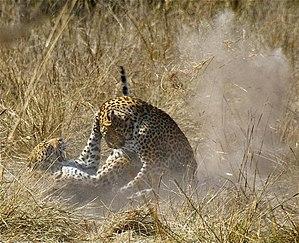
Accouplement du léopard. Après le coït, la femelle rejette violemment le mâle. Čeština: Pár levhartů skvrnitých během neúspěšných námluv. Samice sice byla v říji, ale samec byl zřejmě příliš mladý na páření a snažil se především chránit svou kořist.
Le Léopard ou Panthère est une espèce de félins de la sous-famille des panthérinés. Ce félin présente un pelage fauve tacheté de rosettes ; une forme mélanique existe également. Excellent grimpeur et sauteur, le léopard a la particularité de hisser ses proies à la fourche d'un arbre pour les mettre hors de portée des autres prédateurs.